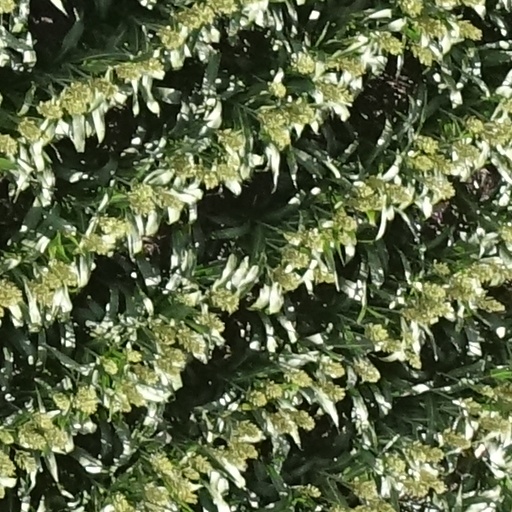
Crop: sorghum